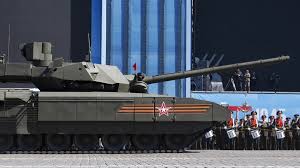
Label: T-14